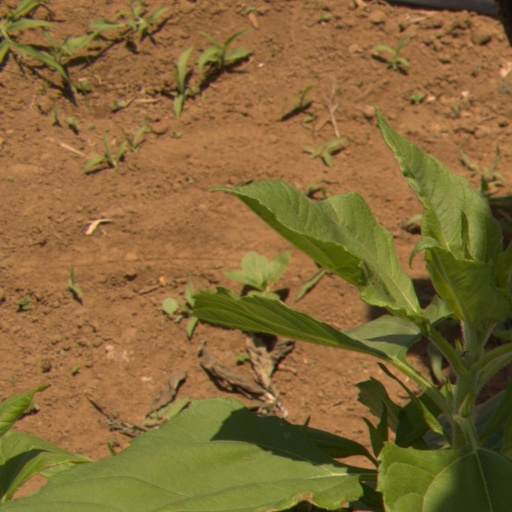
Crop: Jerusalem artichoke